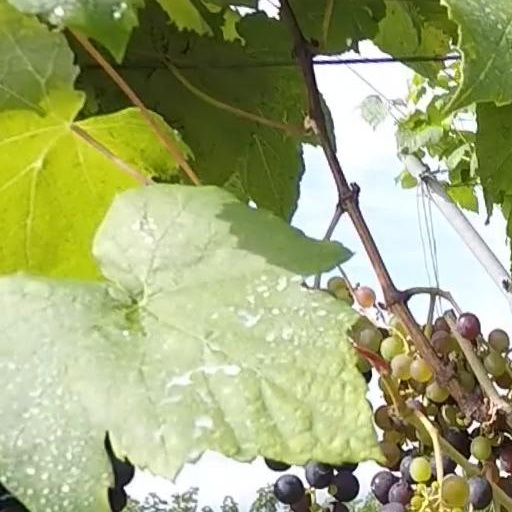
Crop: grape